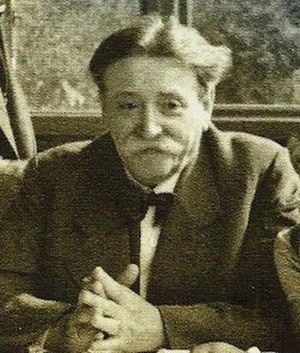
Adolf Hitler / Ung mand i Wien og München (1907–1913) / Eskapist i Wien
Familien Hitlers jødiske læge, Eduard Bloch, der senere blev beskyttet af Gestapo.
Adolf Hitler var en tysk politiker, senere diktator og en af 2. verdenskrigs mest centrale personer.